COVID-19 CPI

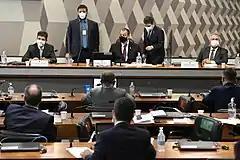
May 4, 2021 COVID-19 CPI Session

The COVID-19 CPI, also known as Pandemic CPI, Coronavirus CPI, or simply COVID CPI, was a parliamentary inquiry commission from Brazil, with the goal to investigate alleged omissions and irregularities in federal government actions during the COVID-19 pandemic in Brazil. It was created on April 13, 2021 and officially installed in the Brazilian Senate on April 27, 2021. It ended with the voting of the final report on October 26, 2021.